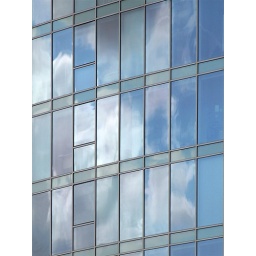
Reflections of clouds in glass